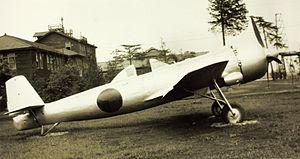
Le Nakajima Ki-115 Tsurugi est un avion kamikaze monoplace développé par le Service aérien de l'Armée impériale japonaise en 1945, à la fin de la Seconde Guerre mondiale. La Marine impériale japonaise surnommait cet avion Tōka.